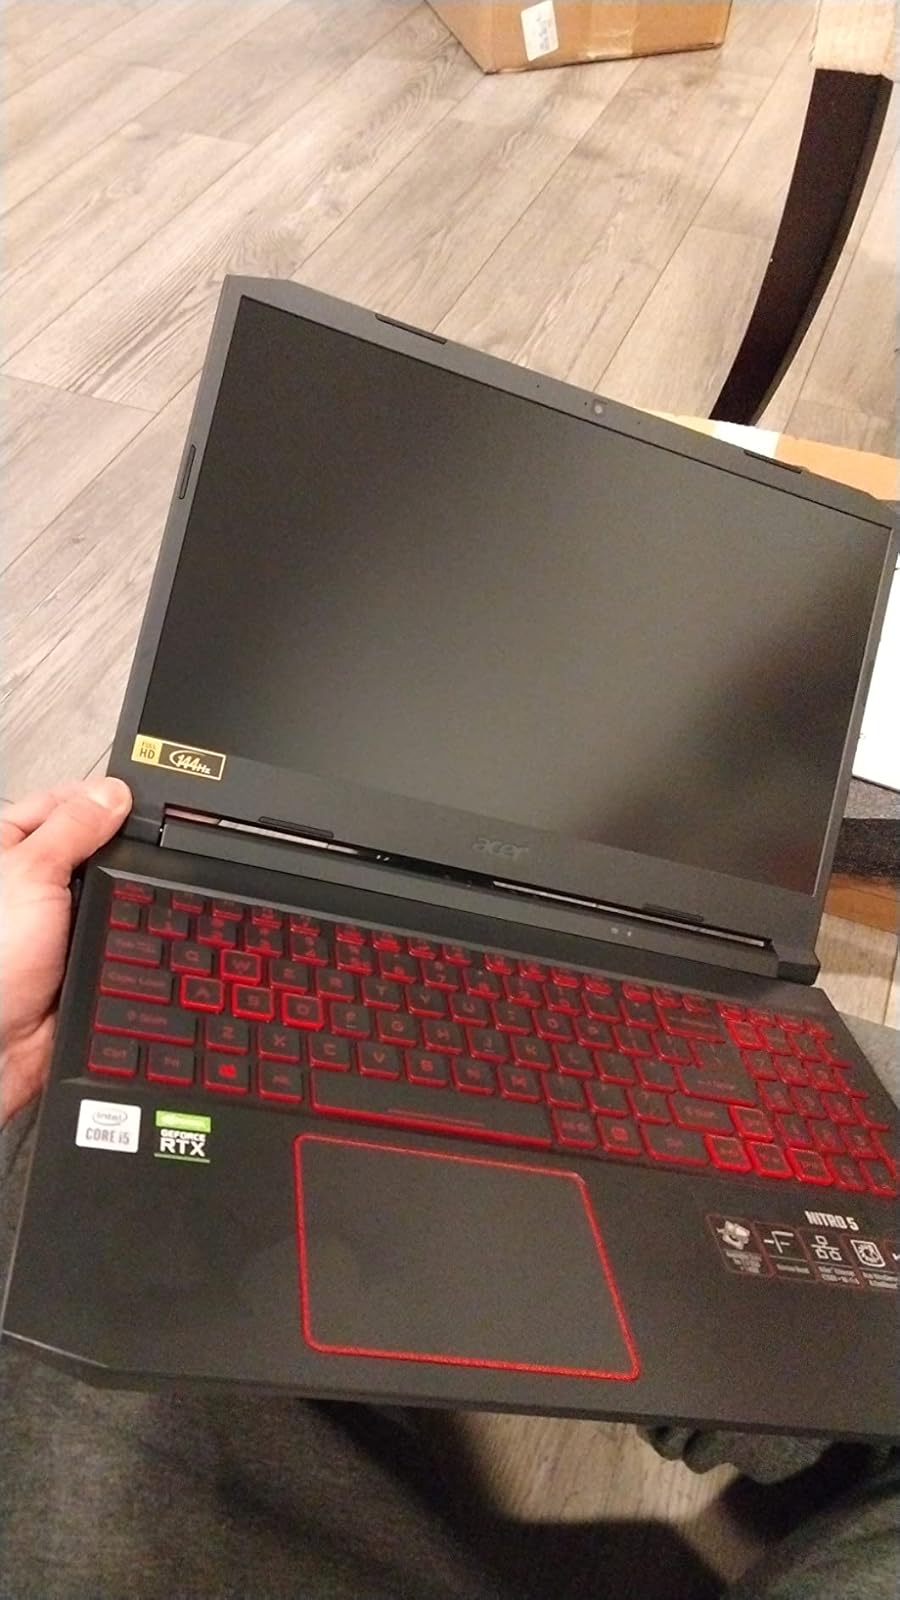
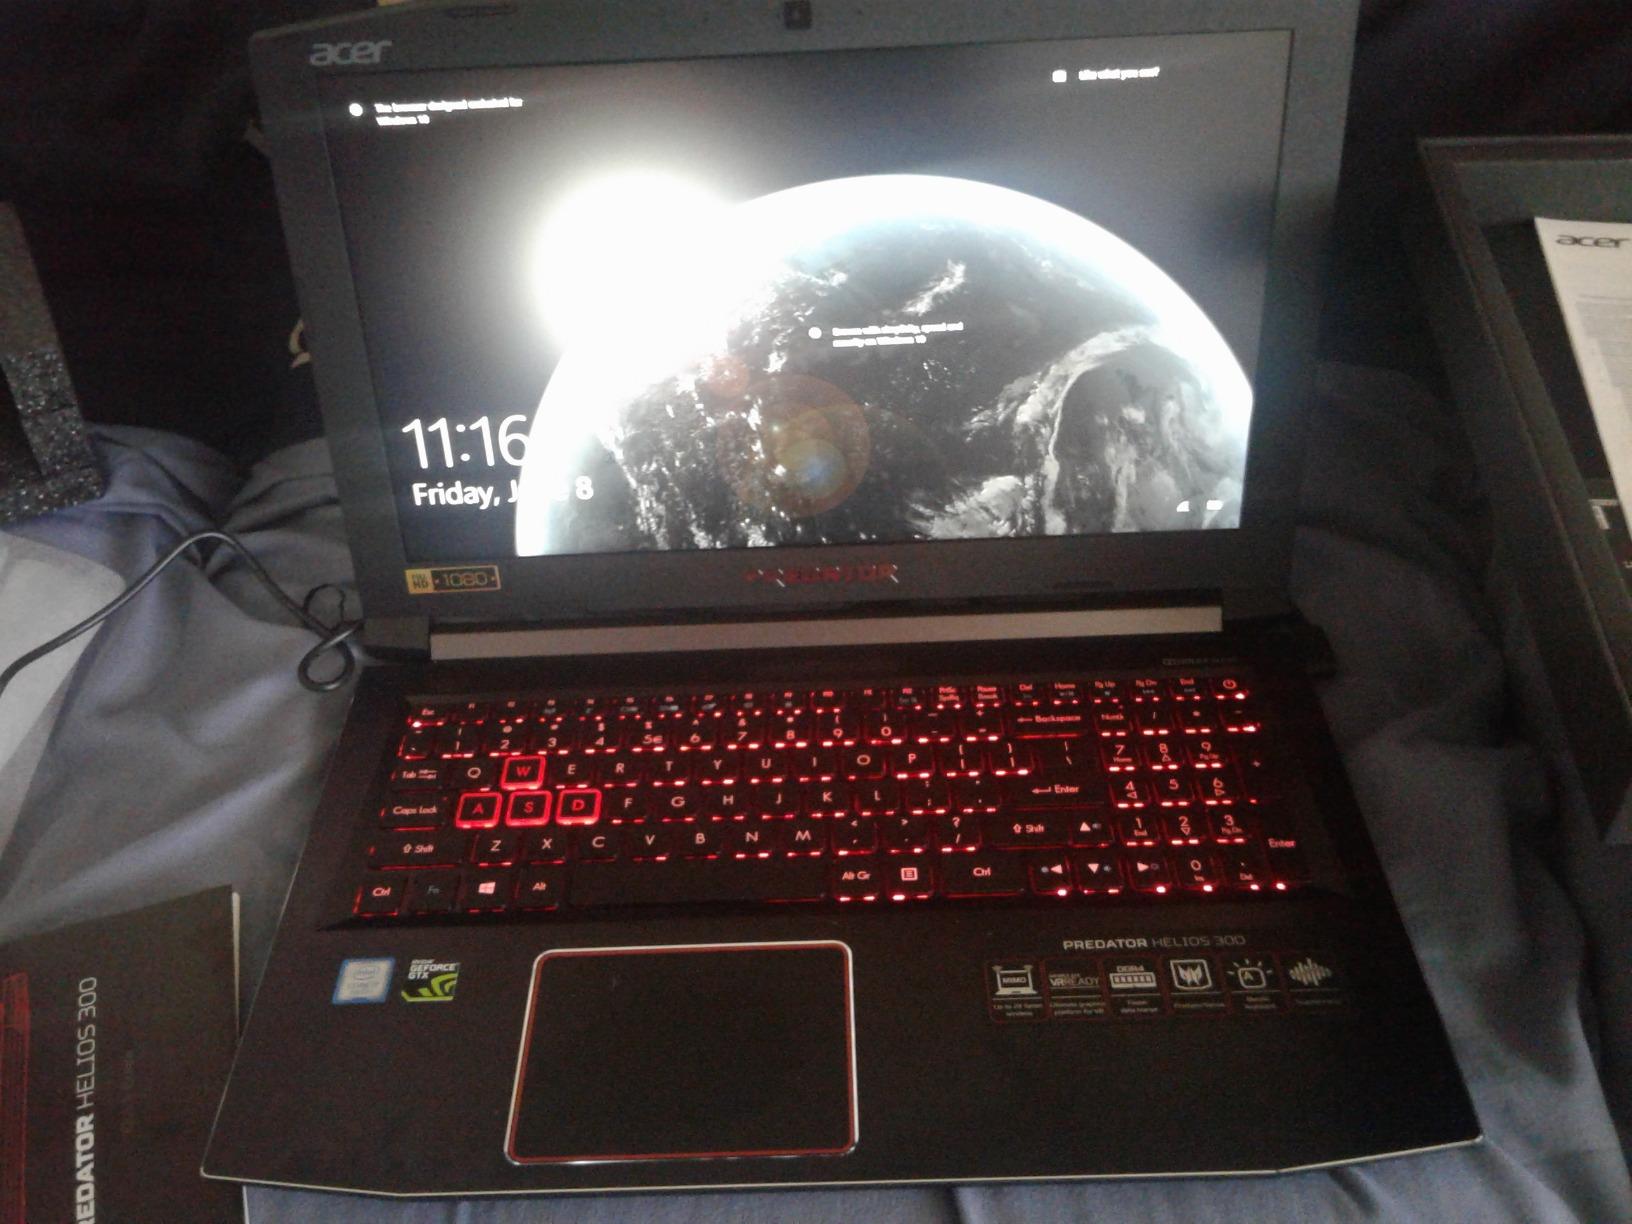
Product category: laptop
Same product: no